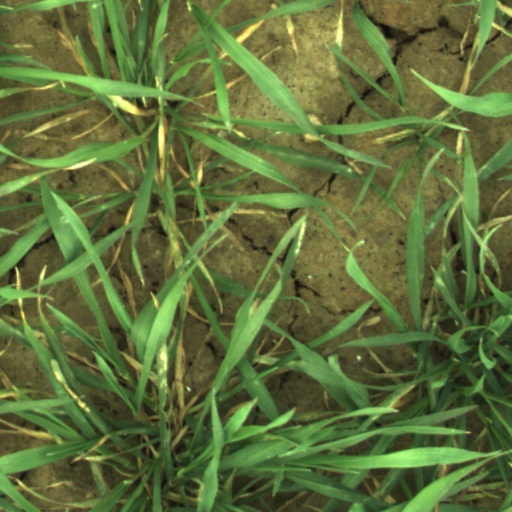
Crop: wheat